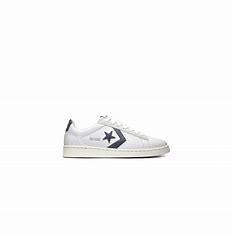
Brand: Converse
Model: Chuck Taylor All Star 70 Ox